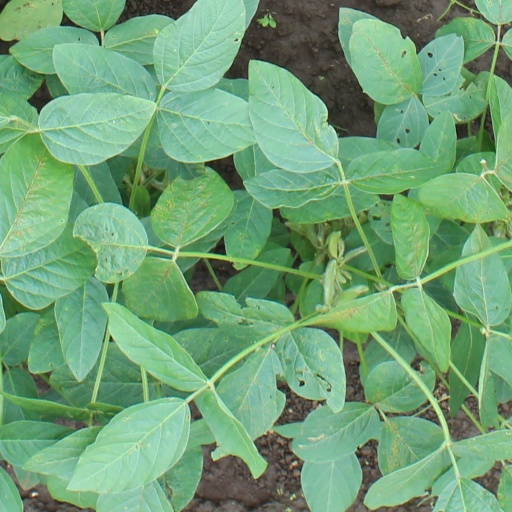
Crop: soybean